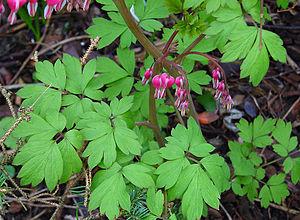
Cœur de Marie ou Cœur-de-Jeannette